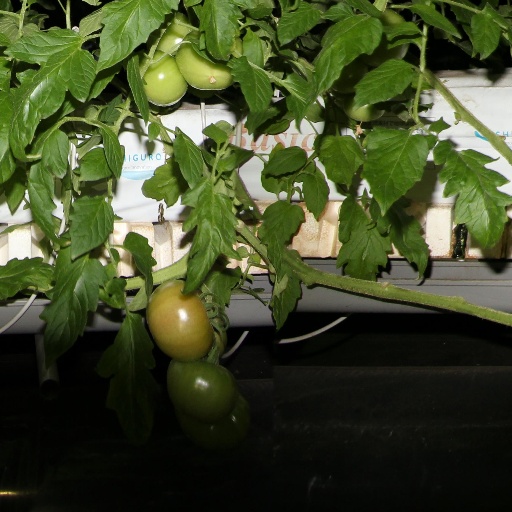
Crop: tomato